Maryland Route 537

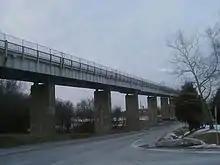
MD 537C and MD 213 in Chesapeake City

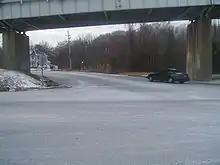
MD 537D from MD 537C in Chesapeake City

The Cecilton–Elkton highway was one of the original state roads the Maryland State Roads Commission designated for improvement in 1909. The portion of the highway from Elkton to the north town limit of Chesapeake City was constructed as a macadam road between 1911 and 1914. The highway through Chesapeake City and south toward Cecilton was completed as a concrete road in 1915. At that time, the main highway from the north used Knights Corner Road, Elk Forest Road, and Spears Hill Road, entered Chesapeake City along Hemphill Street, crossed the Chesapeake & Delaware Canal on a one-lane bridge, turned west and crossed Back Creek on a wooden bridge, turned south onto Bohemia Street in South Chesapeake City, turned west onto Third Street, and turned south onto George Street to the south end of town, from which the highway followed Basil Avenue toward Cecilton.